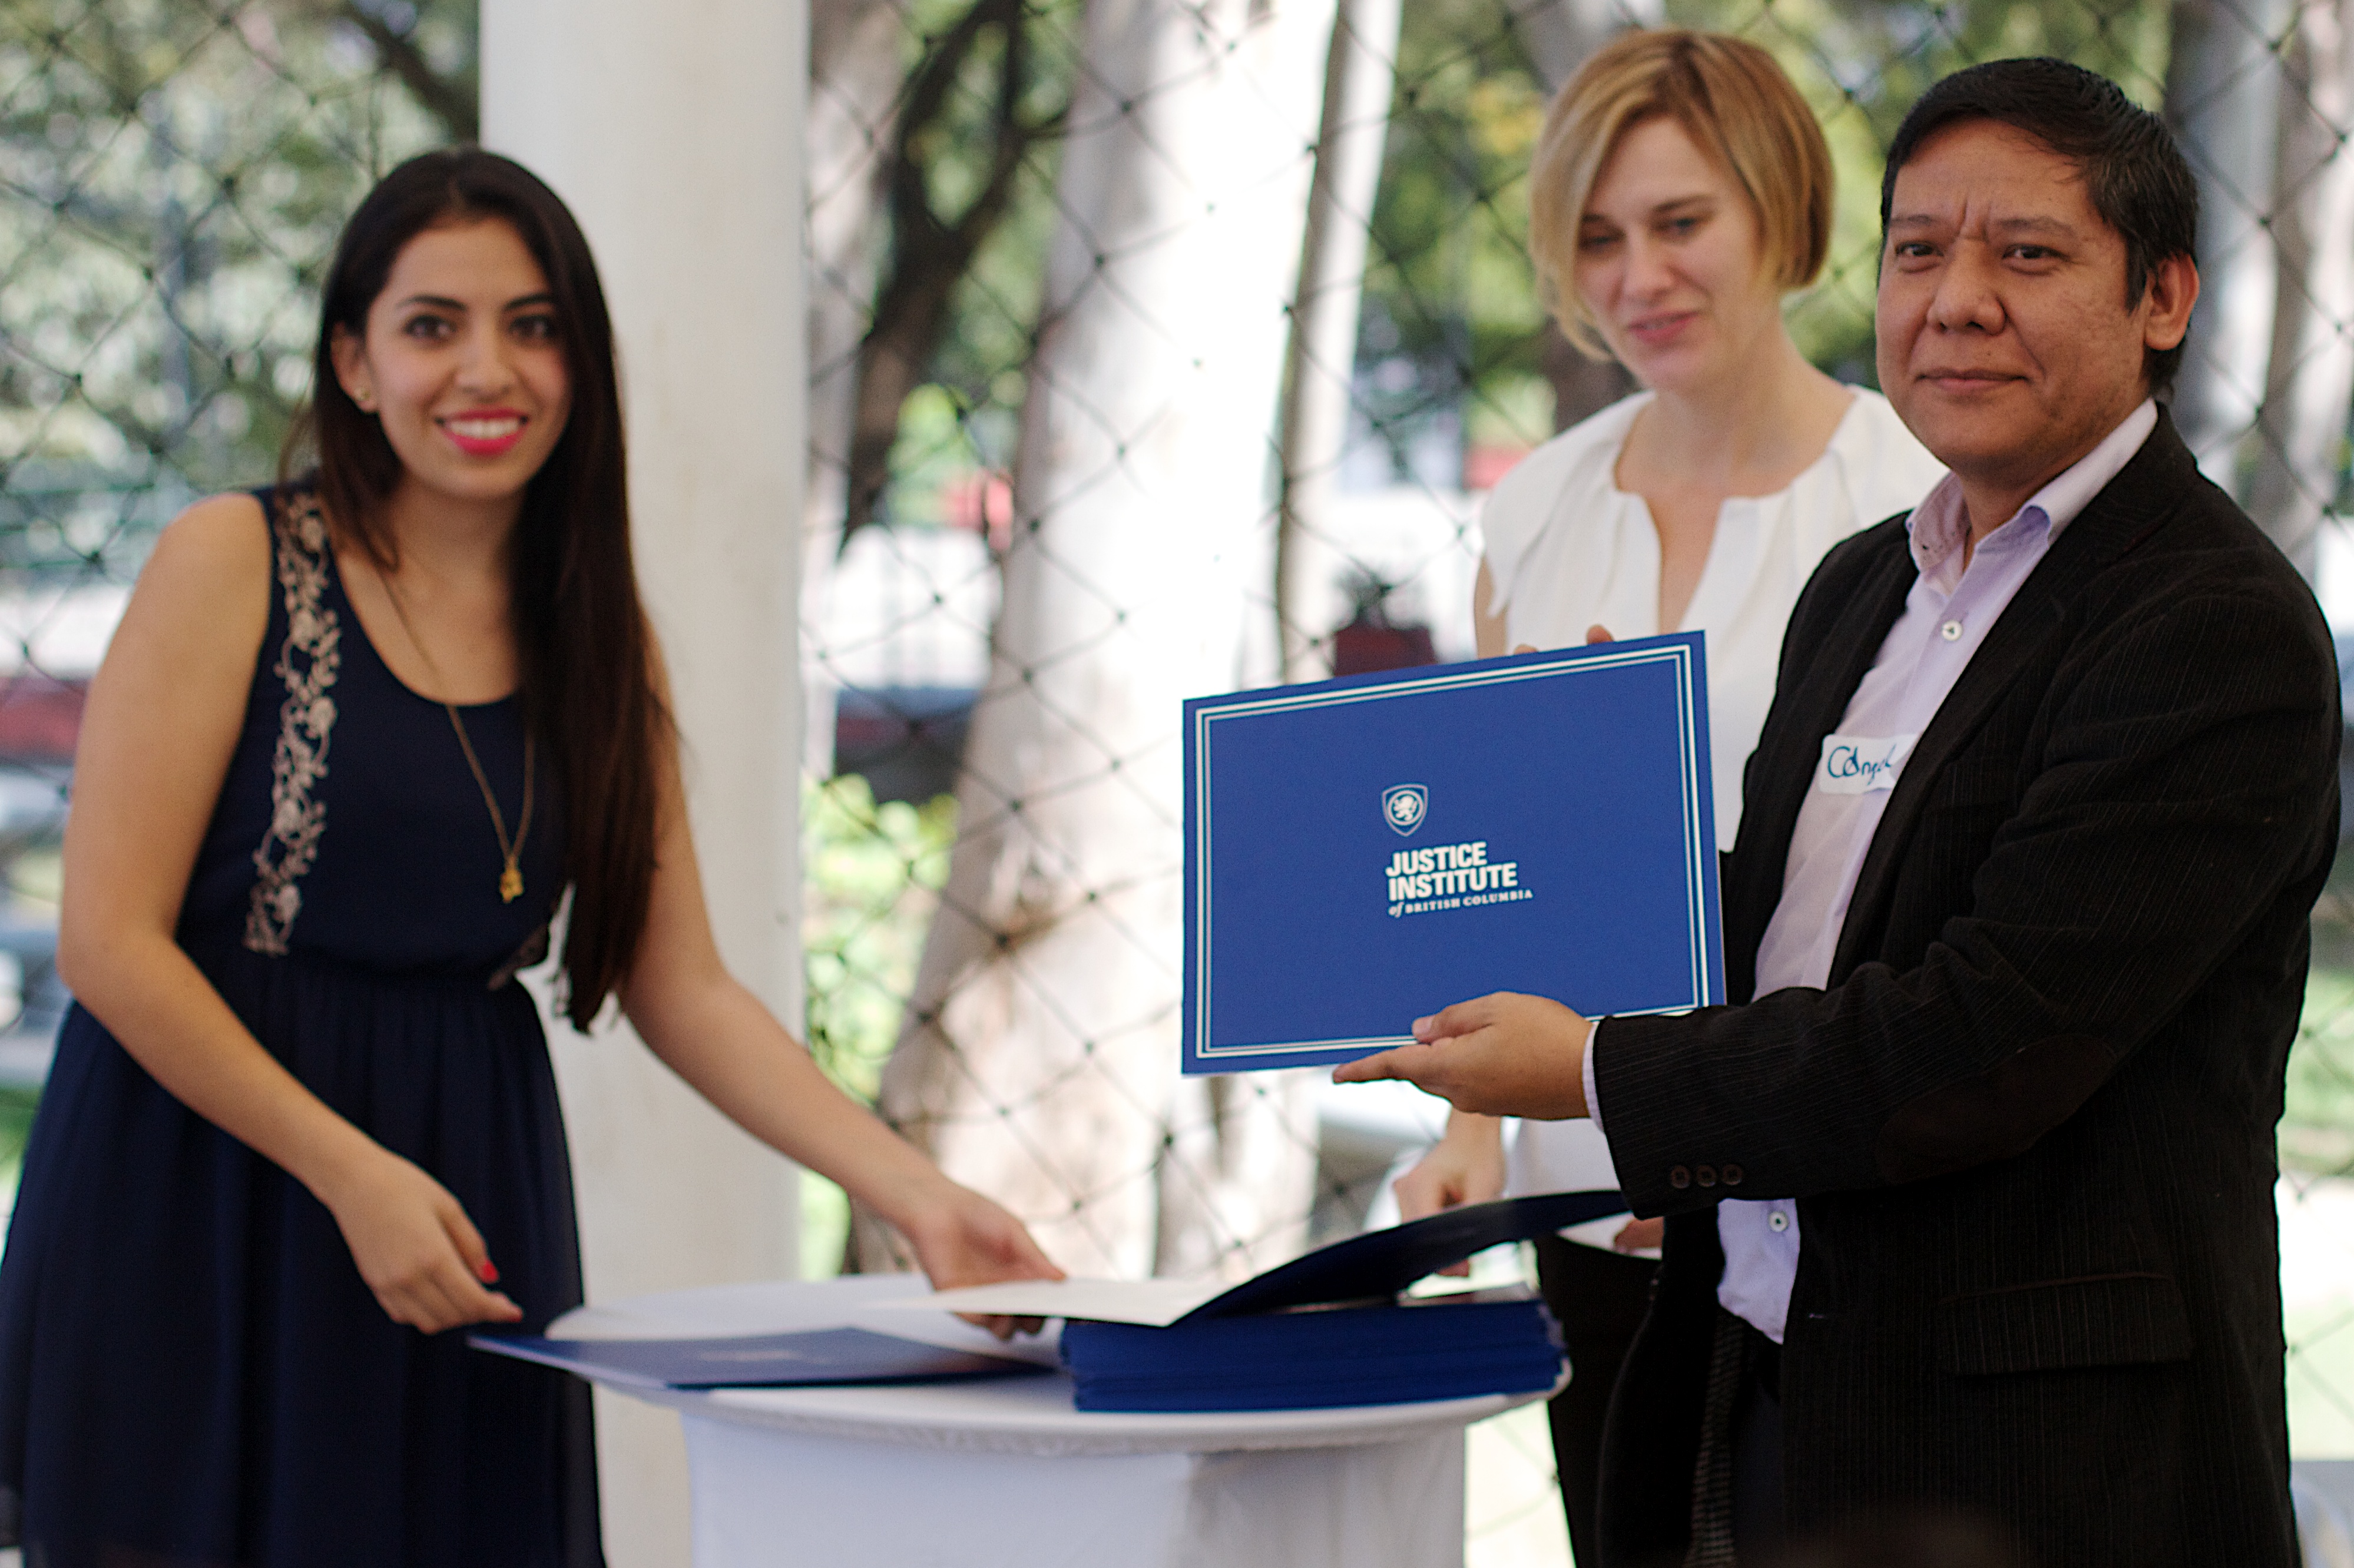
student, professional, udgagora